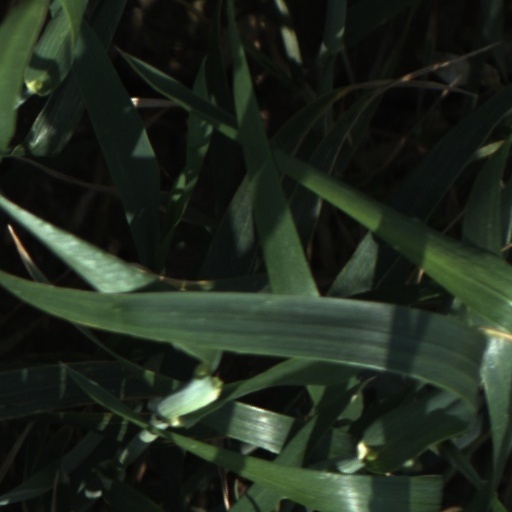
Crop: wheat